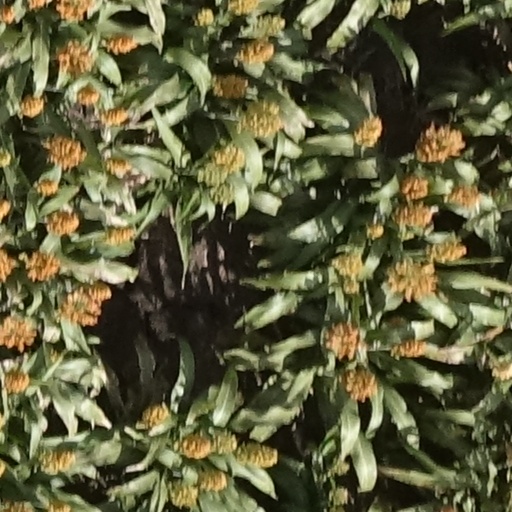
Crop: sorghum